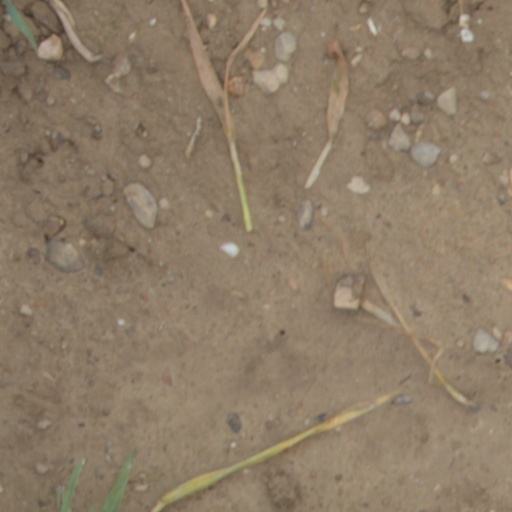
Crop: wheat